Melchior Boisserée

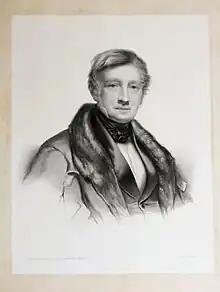
Melchior Boisserée (1840)

Boiserée was born at Cologne in 1786. In the wake of the French occupation and the closure of many churches, he undertook, in conjunction with his brother, Sulpice Boisserée, and Johann Baptist Bertram, the formation of a collection of pictures by early German and Netherlandish painters, to which the three devoted twenty years' labour and the bulk of their fortunes. The most important work in their collection, bought in 1808, was the "Adoration of the Magi" part of the St Columba Altarpiece, which the brothers believed to be by Jan van Eyck although it is now attributed to Rogier van der Weyden.